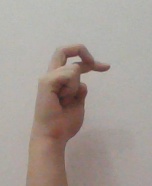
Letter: zay